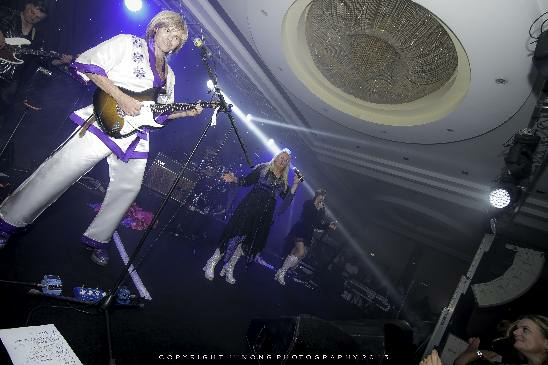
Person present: Yes